Carrie Graf

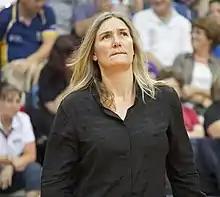
Graf during a game between the Capitals and Logan Thunder at AIS Arena

Graf was an assistant coach for the national team that competed at the 1996 Summer Olympics, when the team won a bronze medal and when the team won a silver medal at the 2000 Summer Olympics. Graf became the coach of the Australia women's national basketball team in December 2008. In 2009, she coached the Australian side that won the FIBA Oceania Championship. Graf resigned as coach of the women's national team in 2013 after four years.